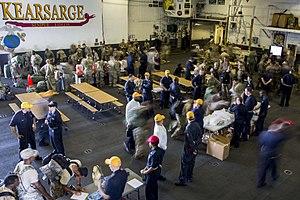
L’ouragan Maria est le quatorzième cyclone tropical, le septième ouragan dont le quatrième ouragan majeur de la saison cyclonique 2017 dans l'océan Atlantique nord et le deuxième ouragan de catégorie 5 après l'ouragan Irma survenu une semaine auparavant. Formé à partir d'une onde tropicale ayant traversé l'Atlantique tropical depuis l'Afrique de l'ouest, il a pris beaucoup de temps à devenir une dépression tropicale mais s'est intensifié ensuite rapidement près des Petites Antilles qu'il a traversé à la catégorie 5.